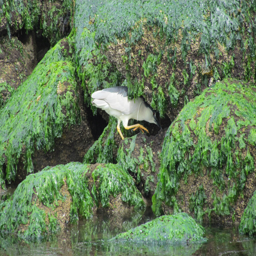
person poking around for food on eastern jetty .